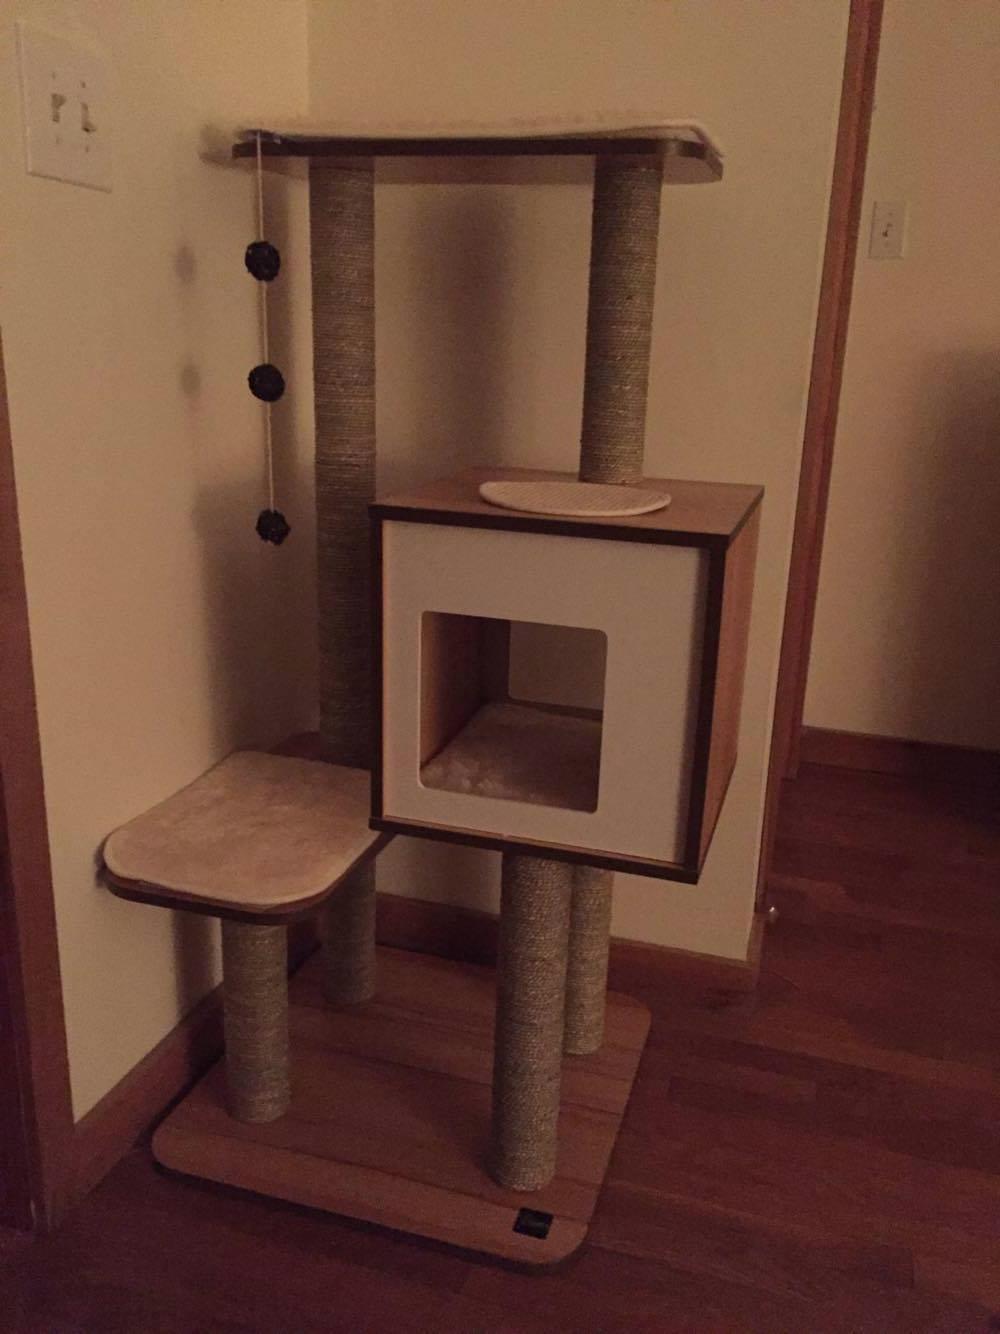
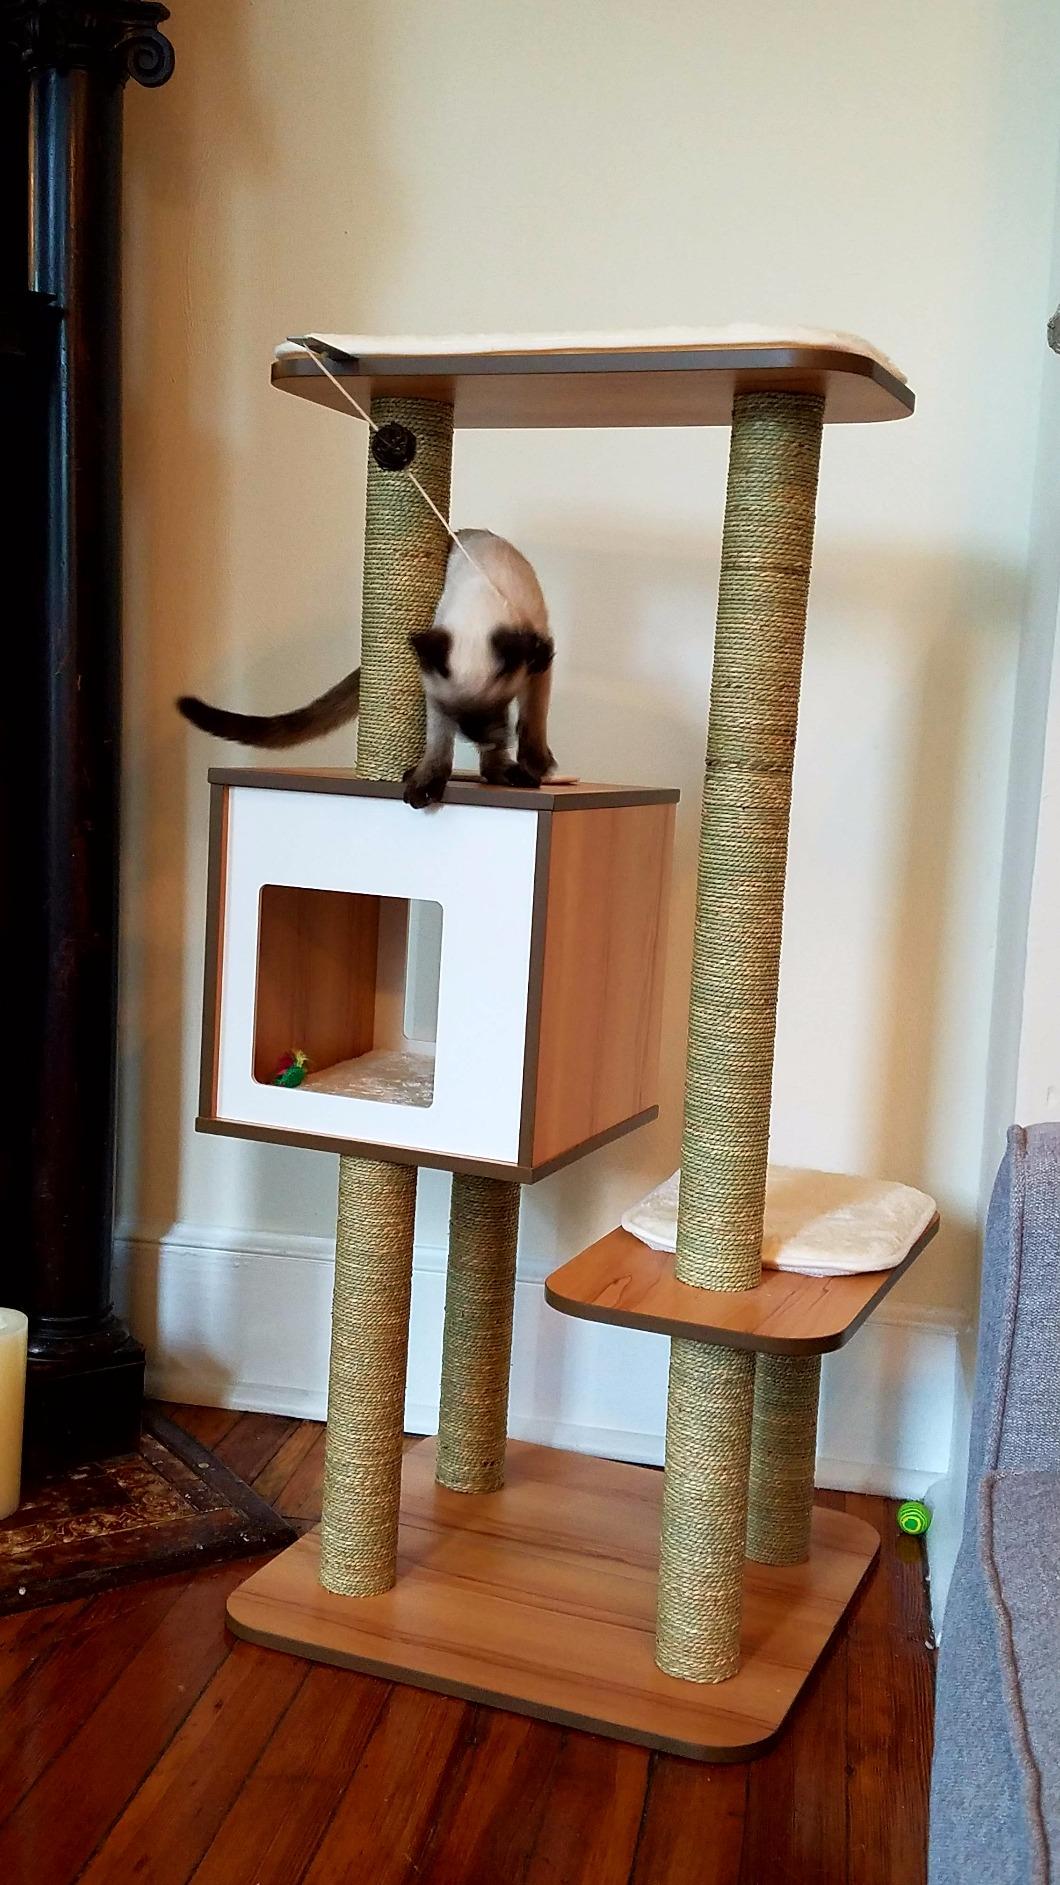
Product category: items_cat tree
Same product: yes